Maria Lanckorońska

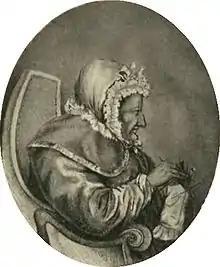
Marianna Lanckorońska

Maria Lanckorońska (1737-1826), was a Polish noblewoman. She is foremost known for her political activity. She was a supporter and participant of the Bar Confederation (1768-1772) and an known opponent of king Stanislaw.